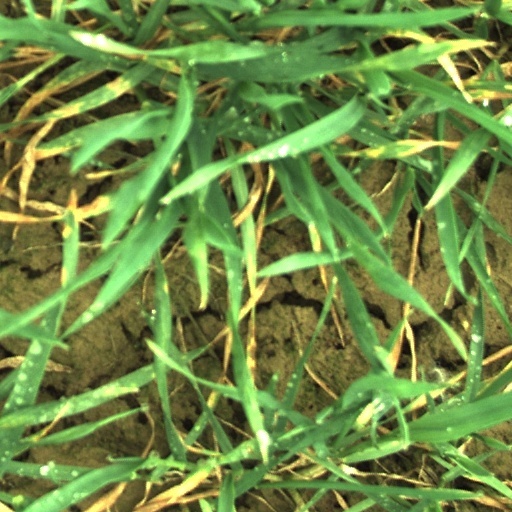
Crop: wheat